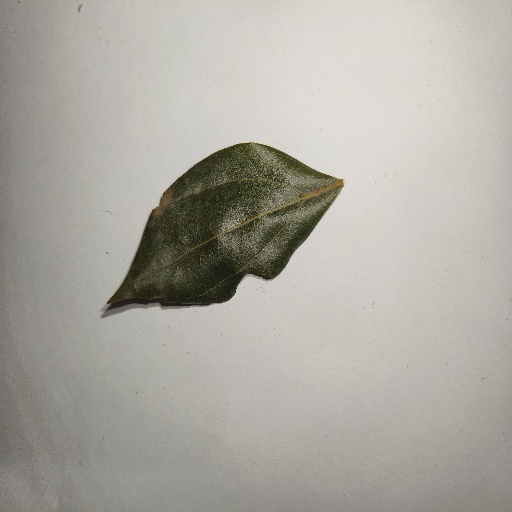
Species: Camphor
Leaf condition: Shot Hole